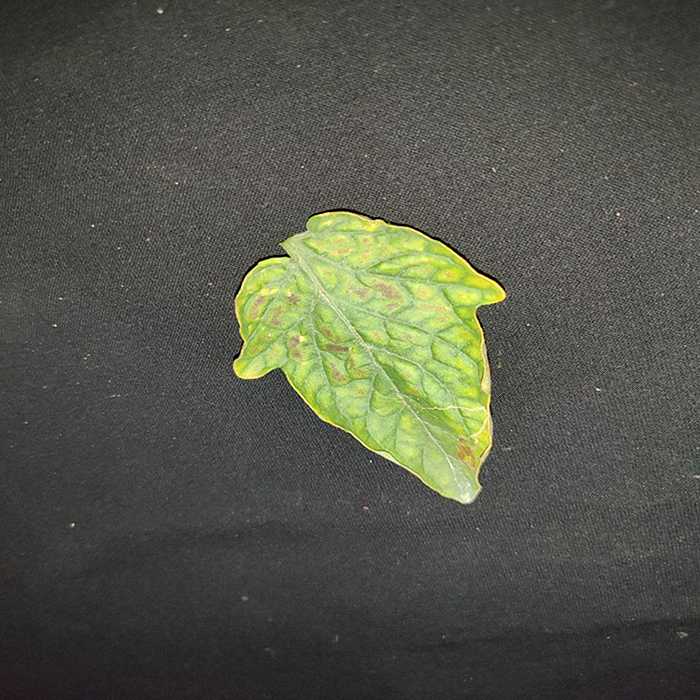
Plant: Tomato
Label: Tomato spotted wilt